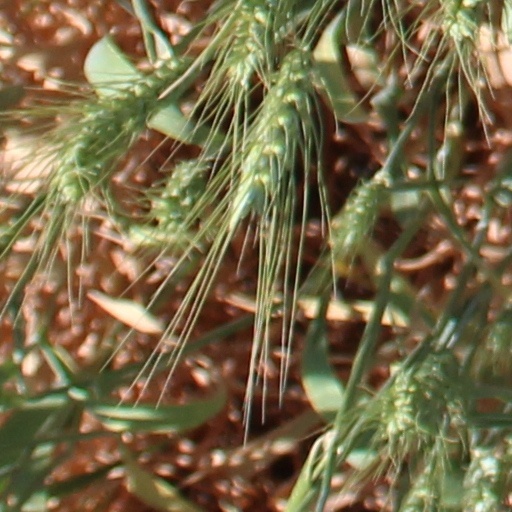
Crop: wheat